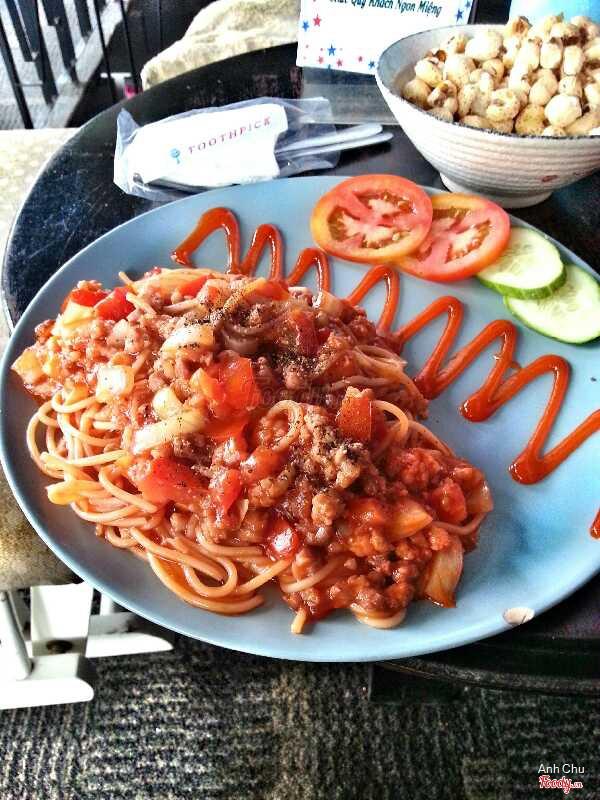
ở trên bàn có một đĩa mì trộn và một bát bắp nổ